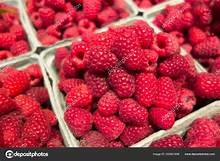
Label: raspberry